Oliver Plunkett

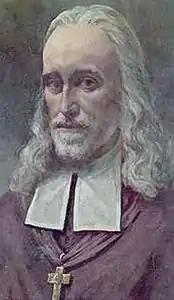
Portrait of Oliver Plunkett

He was admitted to the Irish College in Rome and proved to be an able pupil. He was ordained a priest in 1654, and deputed by the Irish bishops to act as their representative in Rome. Meanwhile, the Cromwellian conquest of Ireland (1649–53) had defeated the Catholic cause in Ireland; in the aftermath, the public practice of Catholicism was banned and Catholic clergy were executed. As a result, it was impossible for Plunkett to return to Ireland for many years. He petitioned to remain in Rome and, in 1657, became a professor of theology. Throughout the period of the Commonwealth and the first years of Charles II's reign, he successfully pleaded the cause of the Irish Catholic Church, and also served as theological professor at the College of Propaganda Fide. At the Congregation of Propaganda Fide on 9 July 1669 he was appointed Archbishop of Armagh, the Irish primatial see, and was consecrated on 30 November at Ghent by the Bishop of Ghent, Eugeen-Albert, count d'Allamont. He eventually set foot on Irish soil again on 7 March 1670, as the English Restoration of 1660 had begun on a basis of toleration. The pallium was granted him in the Consistory of 28 July 1670.